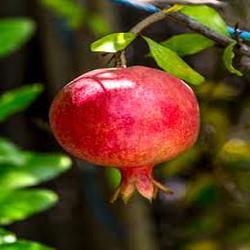
Label: Pomegranate